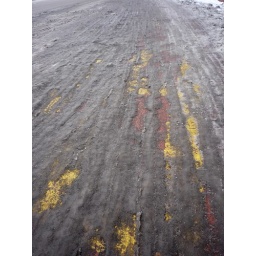
tyre tracks from hundreds of stops in the snow, holcroft road bus stop west bound, well street, 2010-12-20, 11-08-00